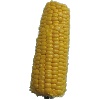
Label: corn